Capitulations of the Ottoman Empire

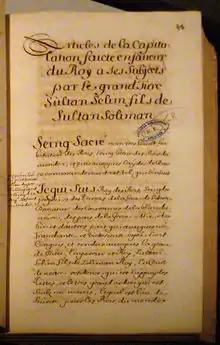
16th century copy of the 1569 capitulations between Charles IX and Selim II.

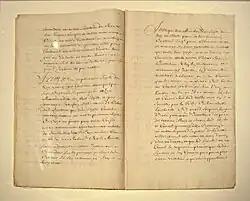
Draft of the 1536 treaty or capitulations negotiated between French ambassador Jean de La Forêt and Ibrahim Pasha, a few days before his assassination, expanding to the whole Ottoman Empire the privileges received in Egypt from the Mamluks before 1518.

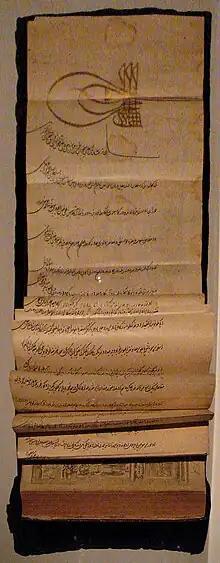
Capitulation reopening trade between Venice and the Ottoman Empire signed 2 October 1540, following the Battle of Preveza.

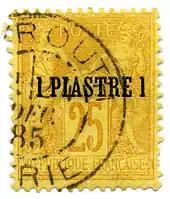
1 piaster overprint on 25-centime Type Sage, used at the French Post Office, Beirut in December 1885

Capitulations of the Ottoman Empire were contracts between the Ottoman Empire and several other Christian powers, particularly France. Turkish capitulations, or Ahidnâmes were generally bilateral acts whereby definite arrangements were entered into by each contracting party towards the other, not mere concessions.